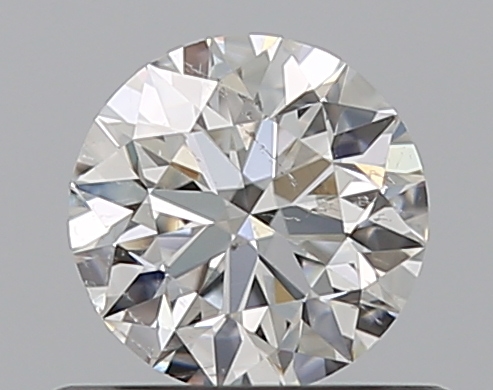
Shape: round
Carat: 0.5
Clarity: SI1
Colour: G
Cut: EX
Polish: EX
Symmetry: EX
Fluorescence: N
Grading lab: GIA
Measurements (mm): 5.05 x 5.08 x 3.17